Oak Ridge, Tennessee

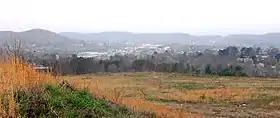
View from the Oak Ridge Summit, a barren knob on the north slope of Pine Ridge; East Fork Ridge is on the left, Blackoak Ridge spans the horizon.

Immediately northeast of Oak Ridge, the southwestward-flowing Clinch River bends sharply to the southeast for roughly toward Solway, where it turns again to the southwest. After flowing for approximately , the river bends sharply to the northwest at Copper Ridge, and continues in this direction for nearly . At the K-25 plant, the Clinch turns southwest again and flows for another to its mouth along the Tennessee River at Kingston. This series of bends creates a half-rectangle formation—surrounded by water on the northeast, east, and southwest—in which Oak Ridge is situated.